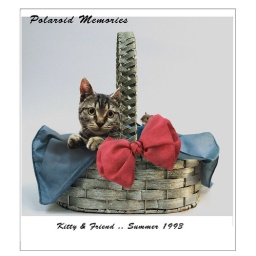
cat in a basket